Taha Najmuddin

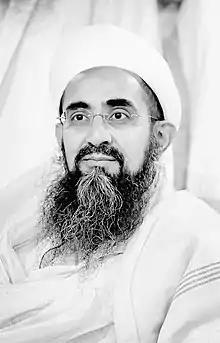
Najmuddin in 2019

Shahzada Syedi Taha Najmuddin is the second son of Mufaddal Saifuddin, the 53rd Da'i al-Mutlaq of the Dawoodi Bohras. He is a Senior Professor in Arabic at Al Jamea tus Saifiyah and heads a number of socio-economic institutions of the Dawoodi Bohra community.